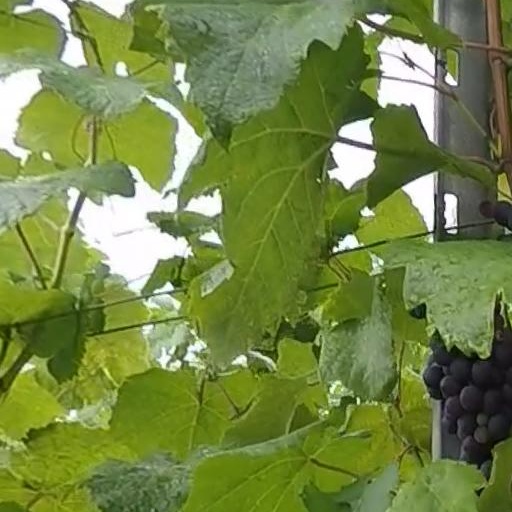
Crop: grape